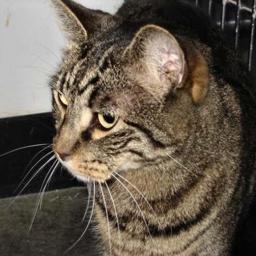
Animal: cats